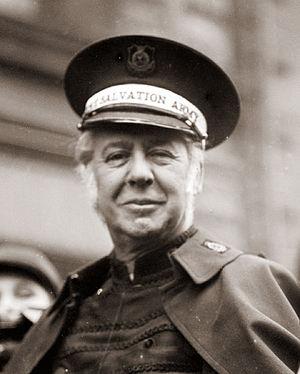
William Bramwell Booth CH est le deuxième général de l'Armée du salut, après son père William Booth.